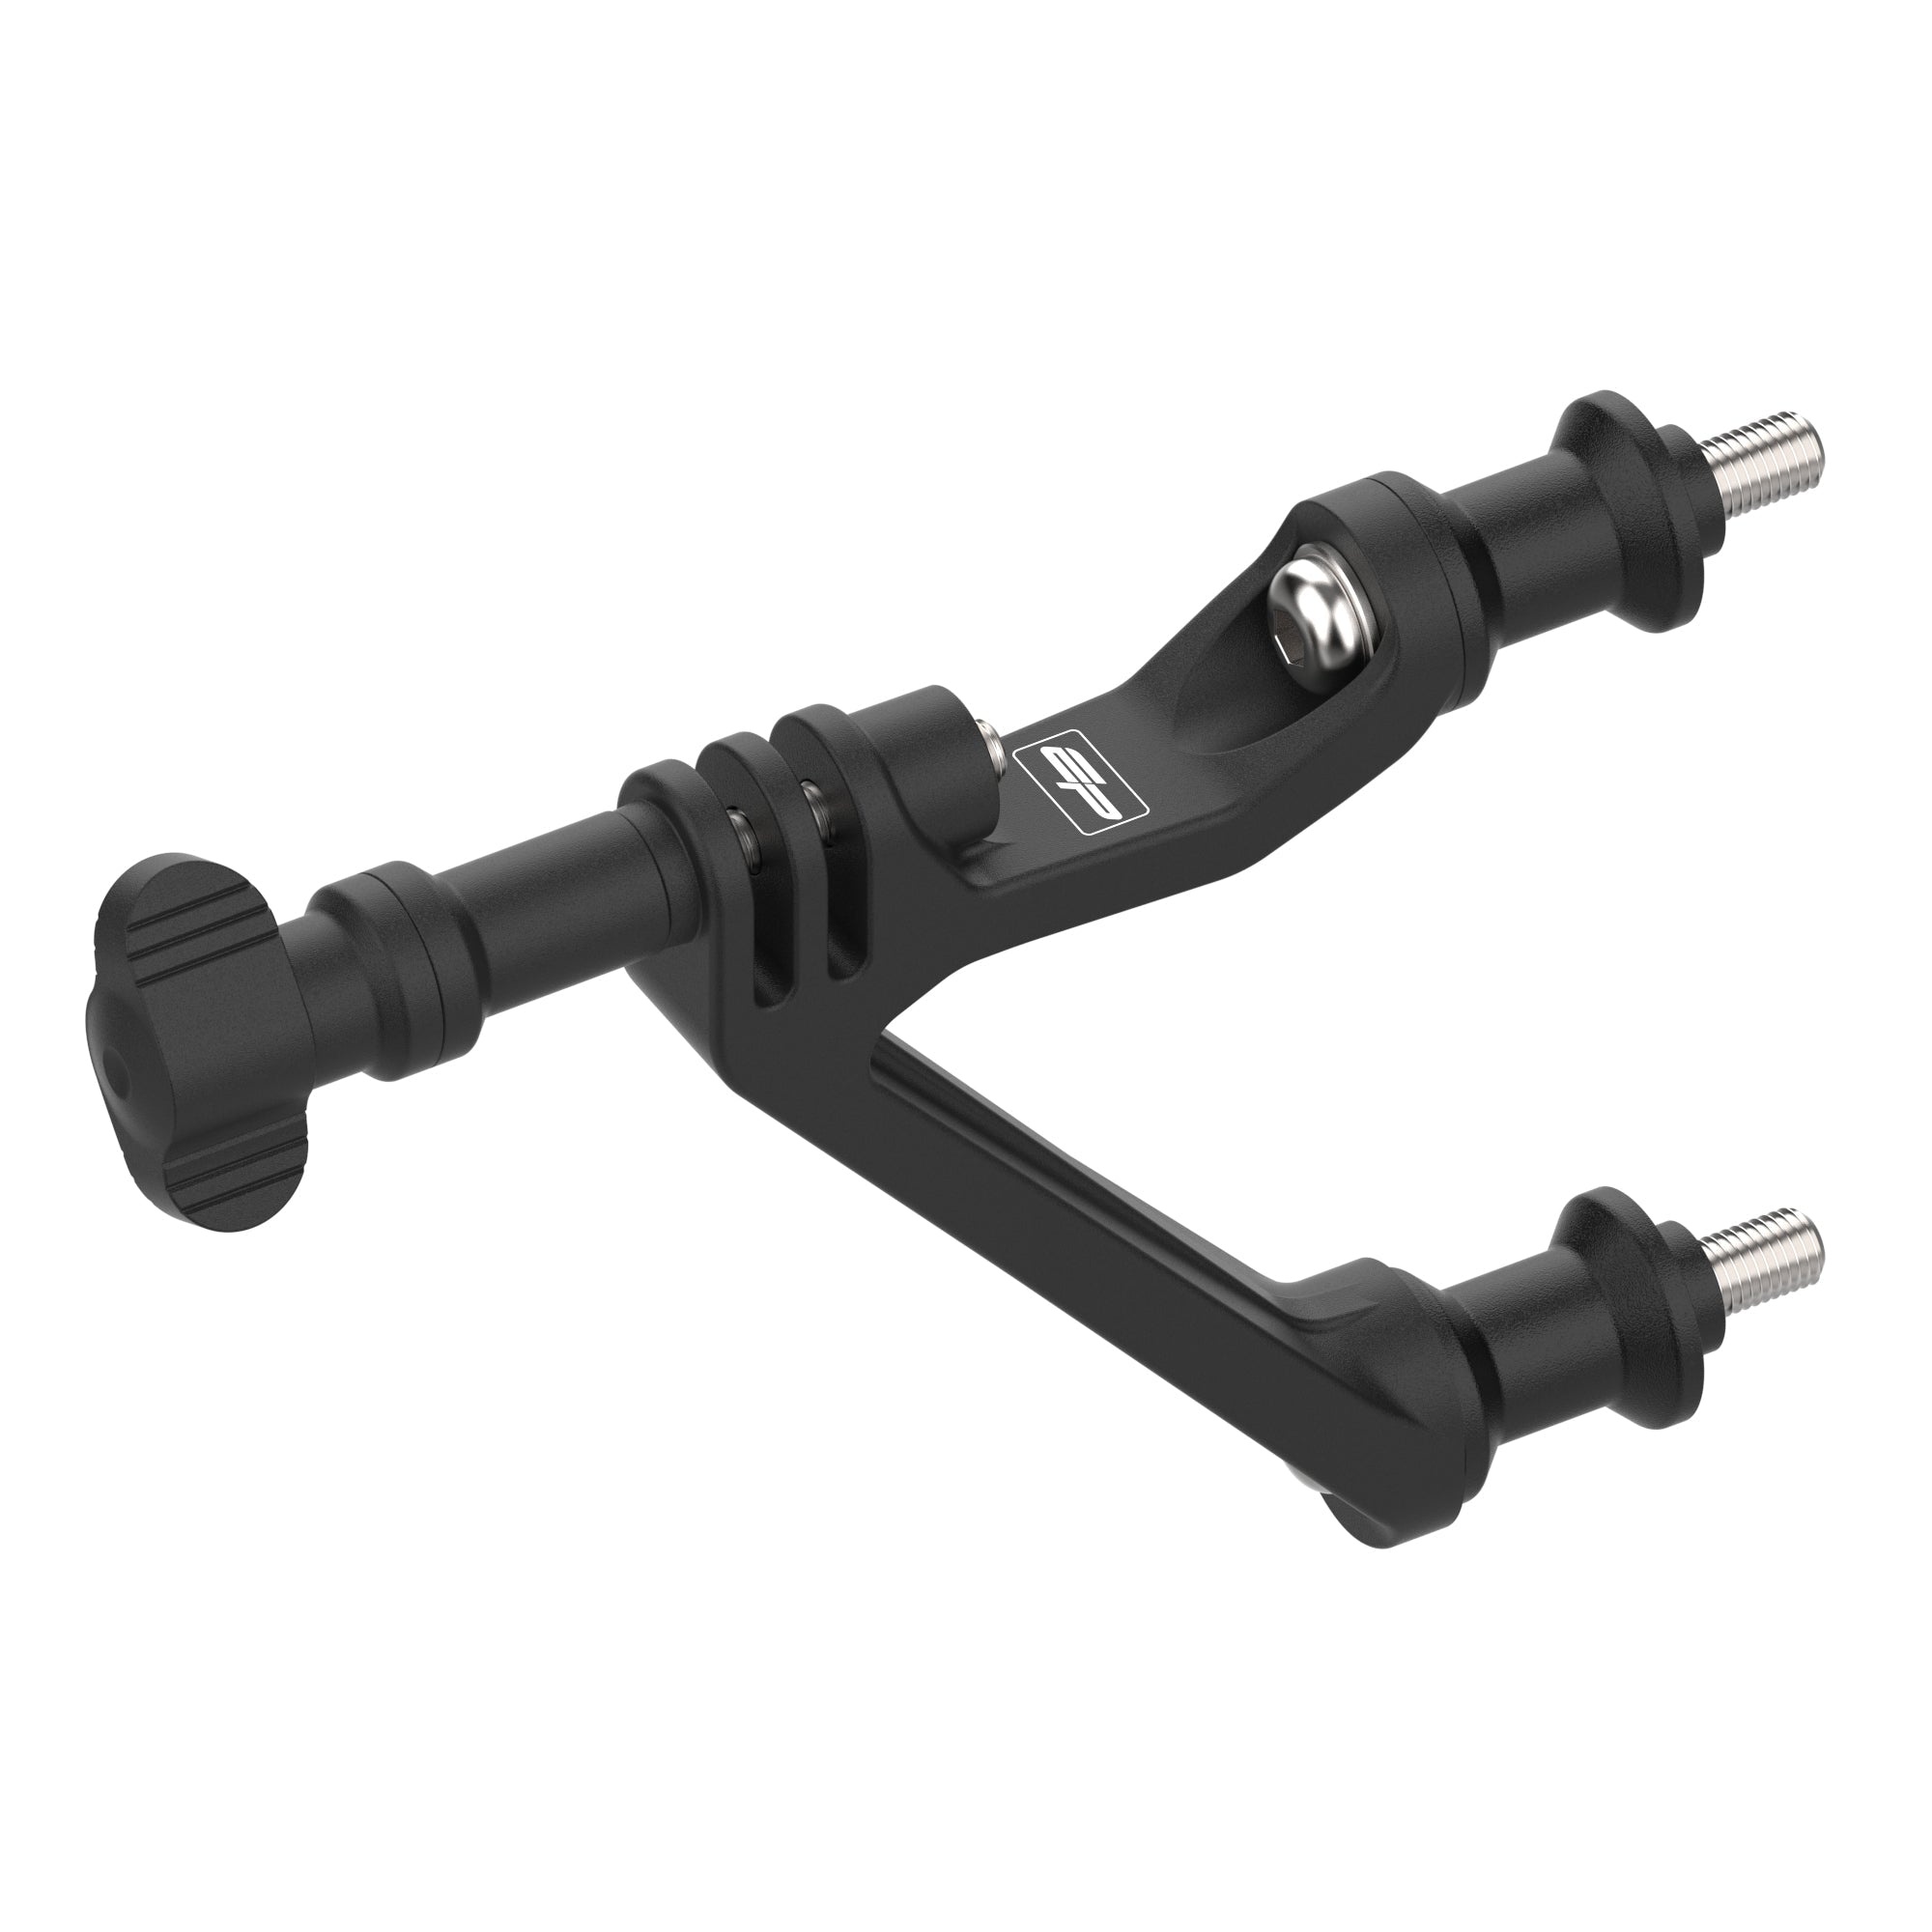
Evotech Action / Safety Camera Front Mudguard Mount - Honda NT1100 (2022+)
Features of EP Action / Safety Camera Mount Horizontal pivot for easy adjustment Attaches to the front mudguard mount No modification to your motorcycle required Easy to follow pictorial instruction are available to download What is a motorcycle action camera mount? EP's action camera mount allows the rider to record the ride from the optimum viewing position. The bracket can be quickly installed using our online instructions. The bracket attaches to the front mudguard mount with all required fastenings included in the kit. Our bracket is compatible with all action camera devices using the universal action camera mounting system.
Brand: Evotech
Category: Vehicles & Parts > Vehicle Parts & Accessories > Motor Vehicle Electronics > Motor Vehicle Video Monitor Mounts